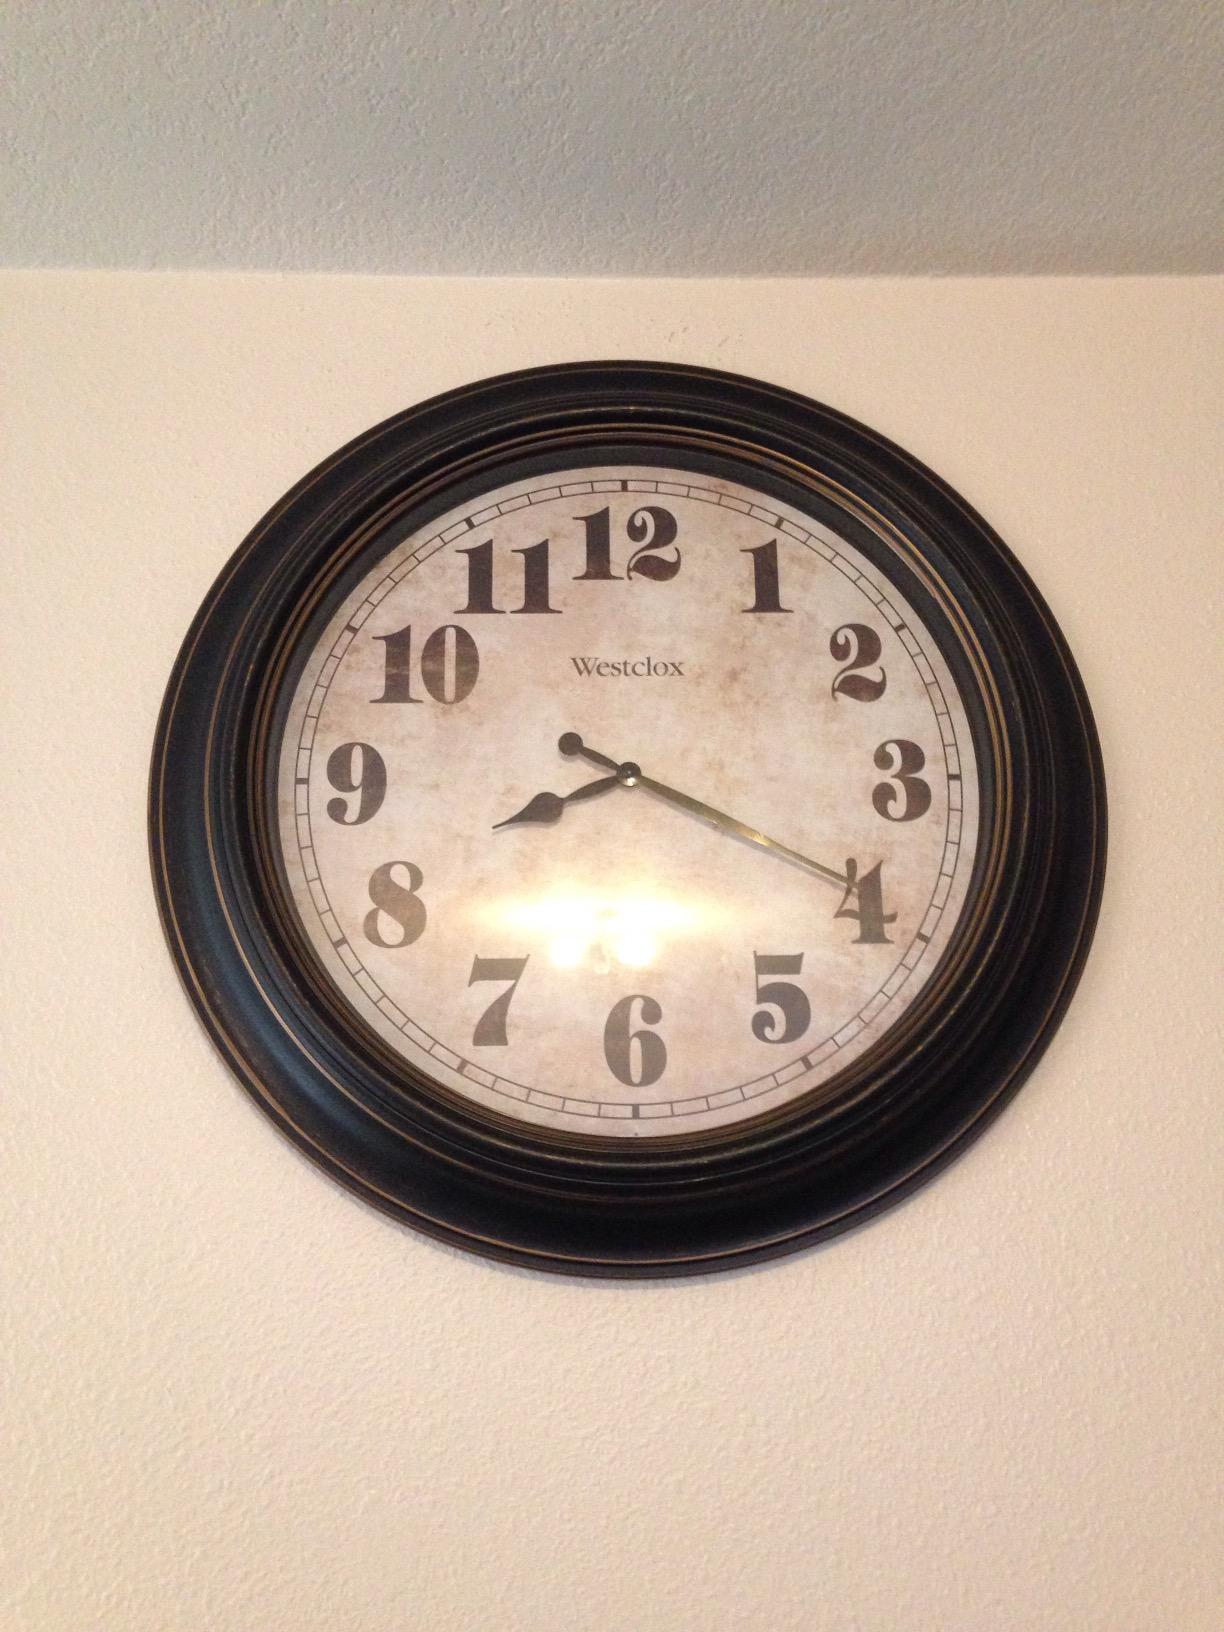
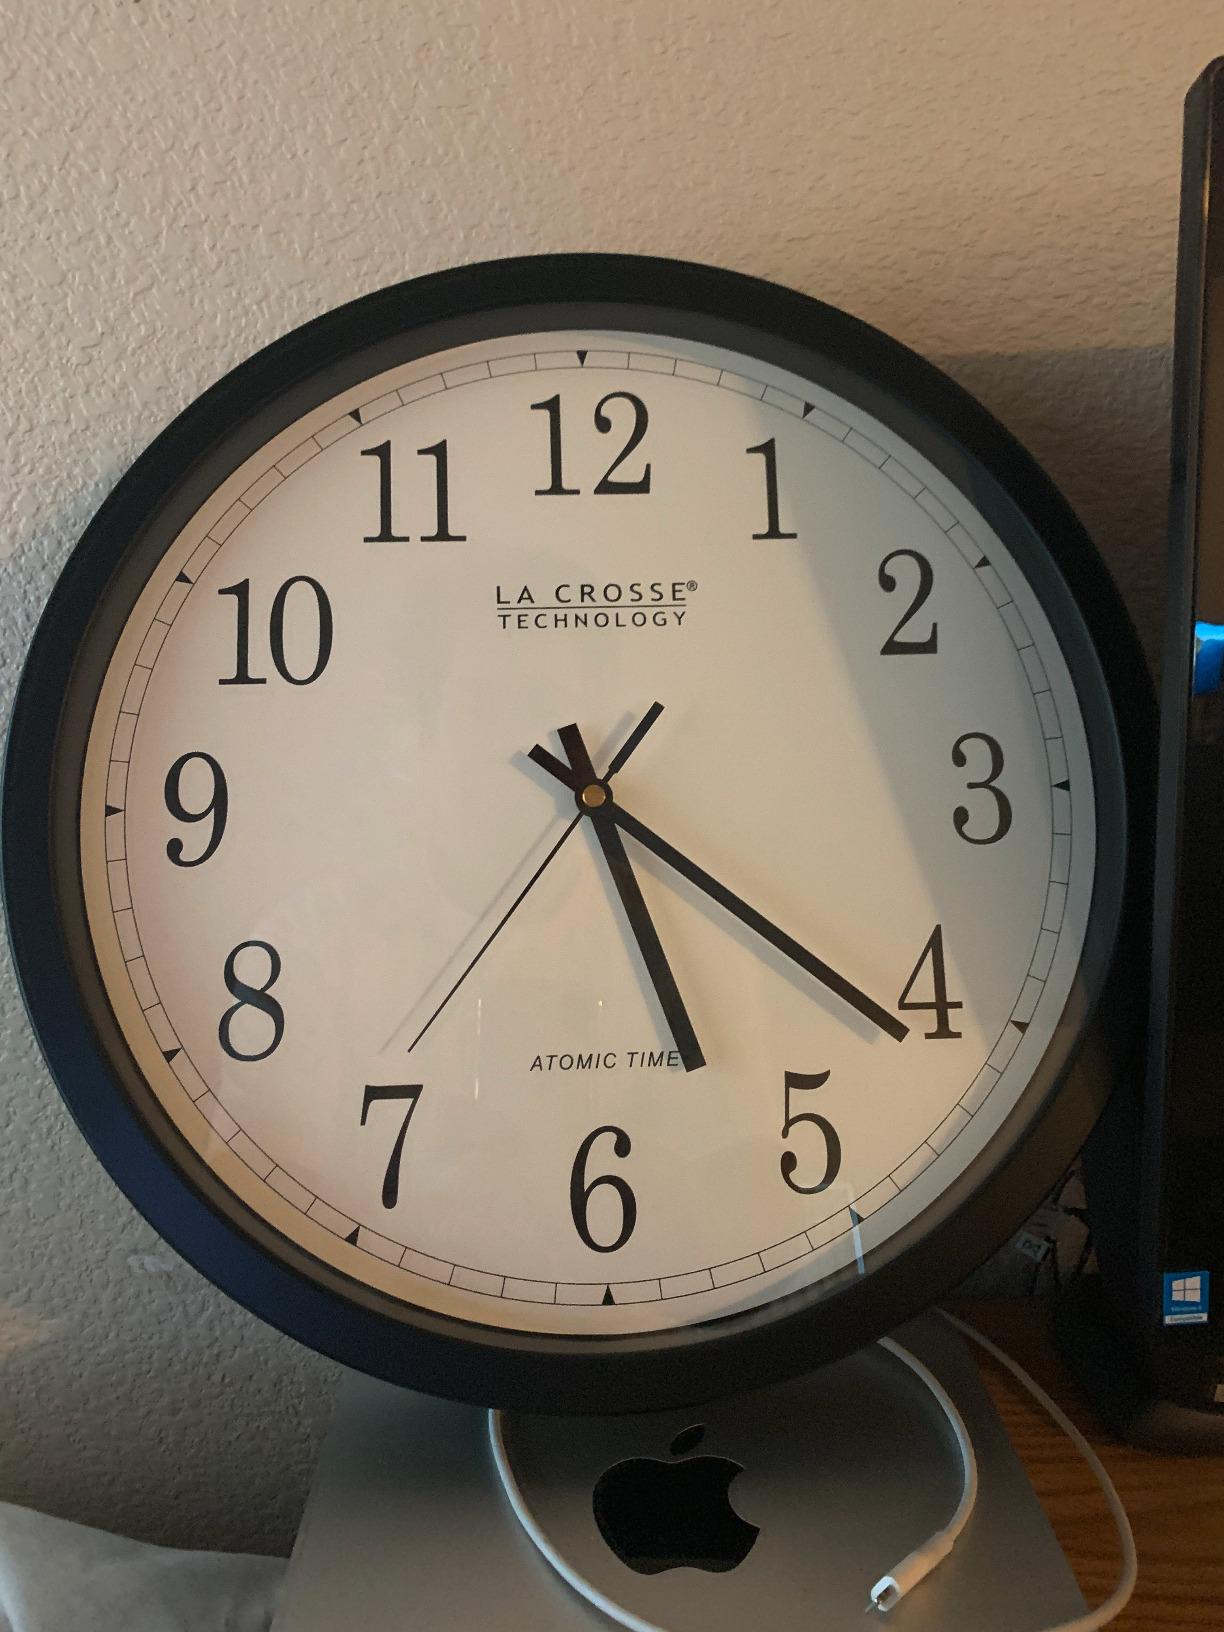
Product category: clock
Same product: no